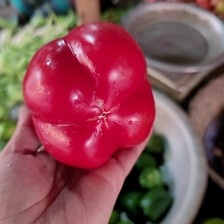
Label: capsicum